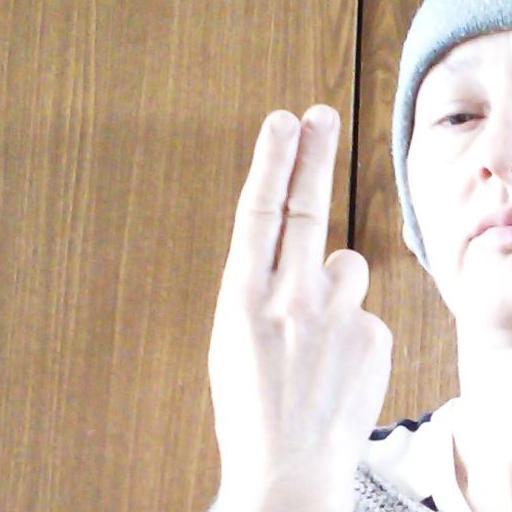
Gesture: two_up_inverted